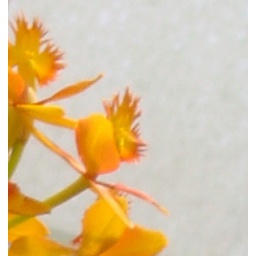
yellow by window